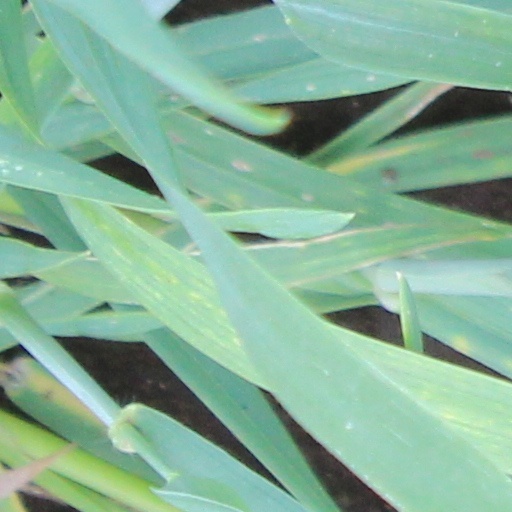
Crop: wheat